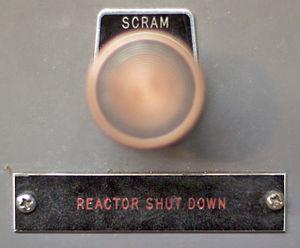
SCRAM ou scram est le terme anglais utilisé pour désigner un arrêt en urgence d'un réacteur nucléaire – bien que l'acception de ce terme ait été étendue par la suite pour couvrir l'arrêt d’urgence d'autres systèmes complexes, tels que les salles de serveurs ou encore d'importants réseaux de modélisme ferroviaire. Dans l'exploitation des réacteurs nucléaires commerciaux, cet arrêt d'urgence fait référence à une insertion rapide des barres de contrôle afin d’arrêter le réacteur. L’arrêt d’urgence peut également être utilisé lors de procédures d'arrêts de routine, programmés.